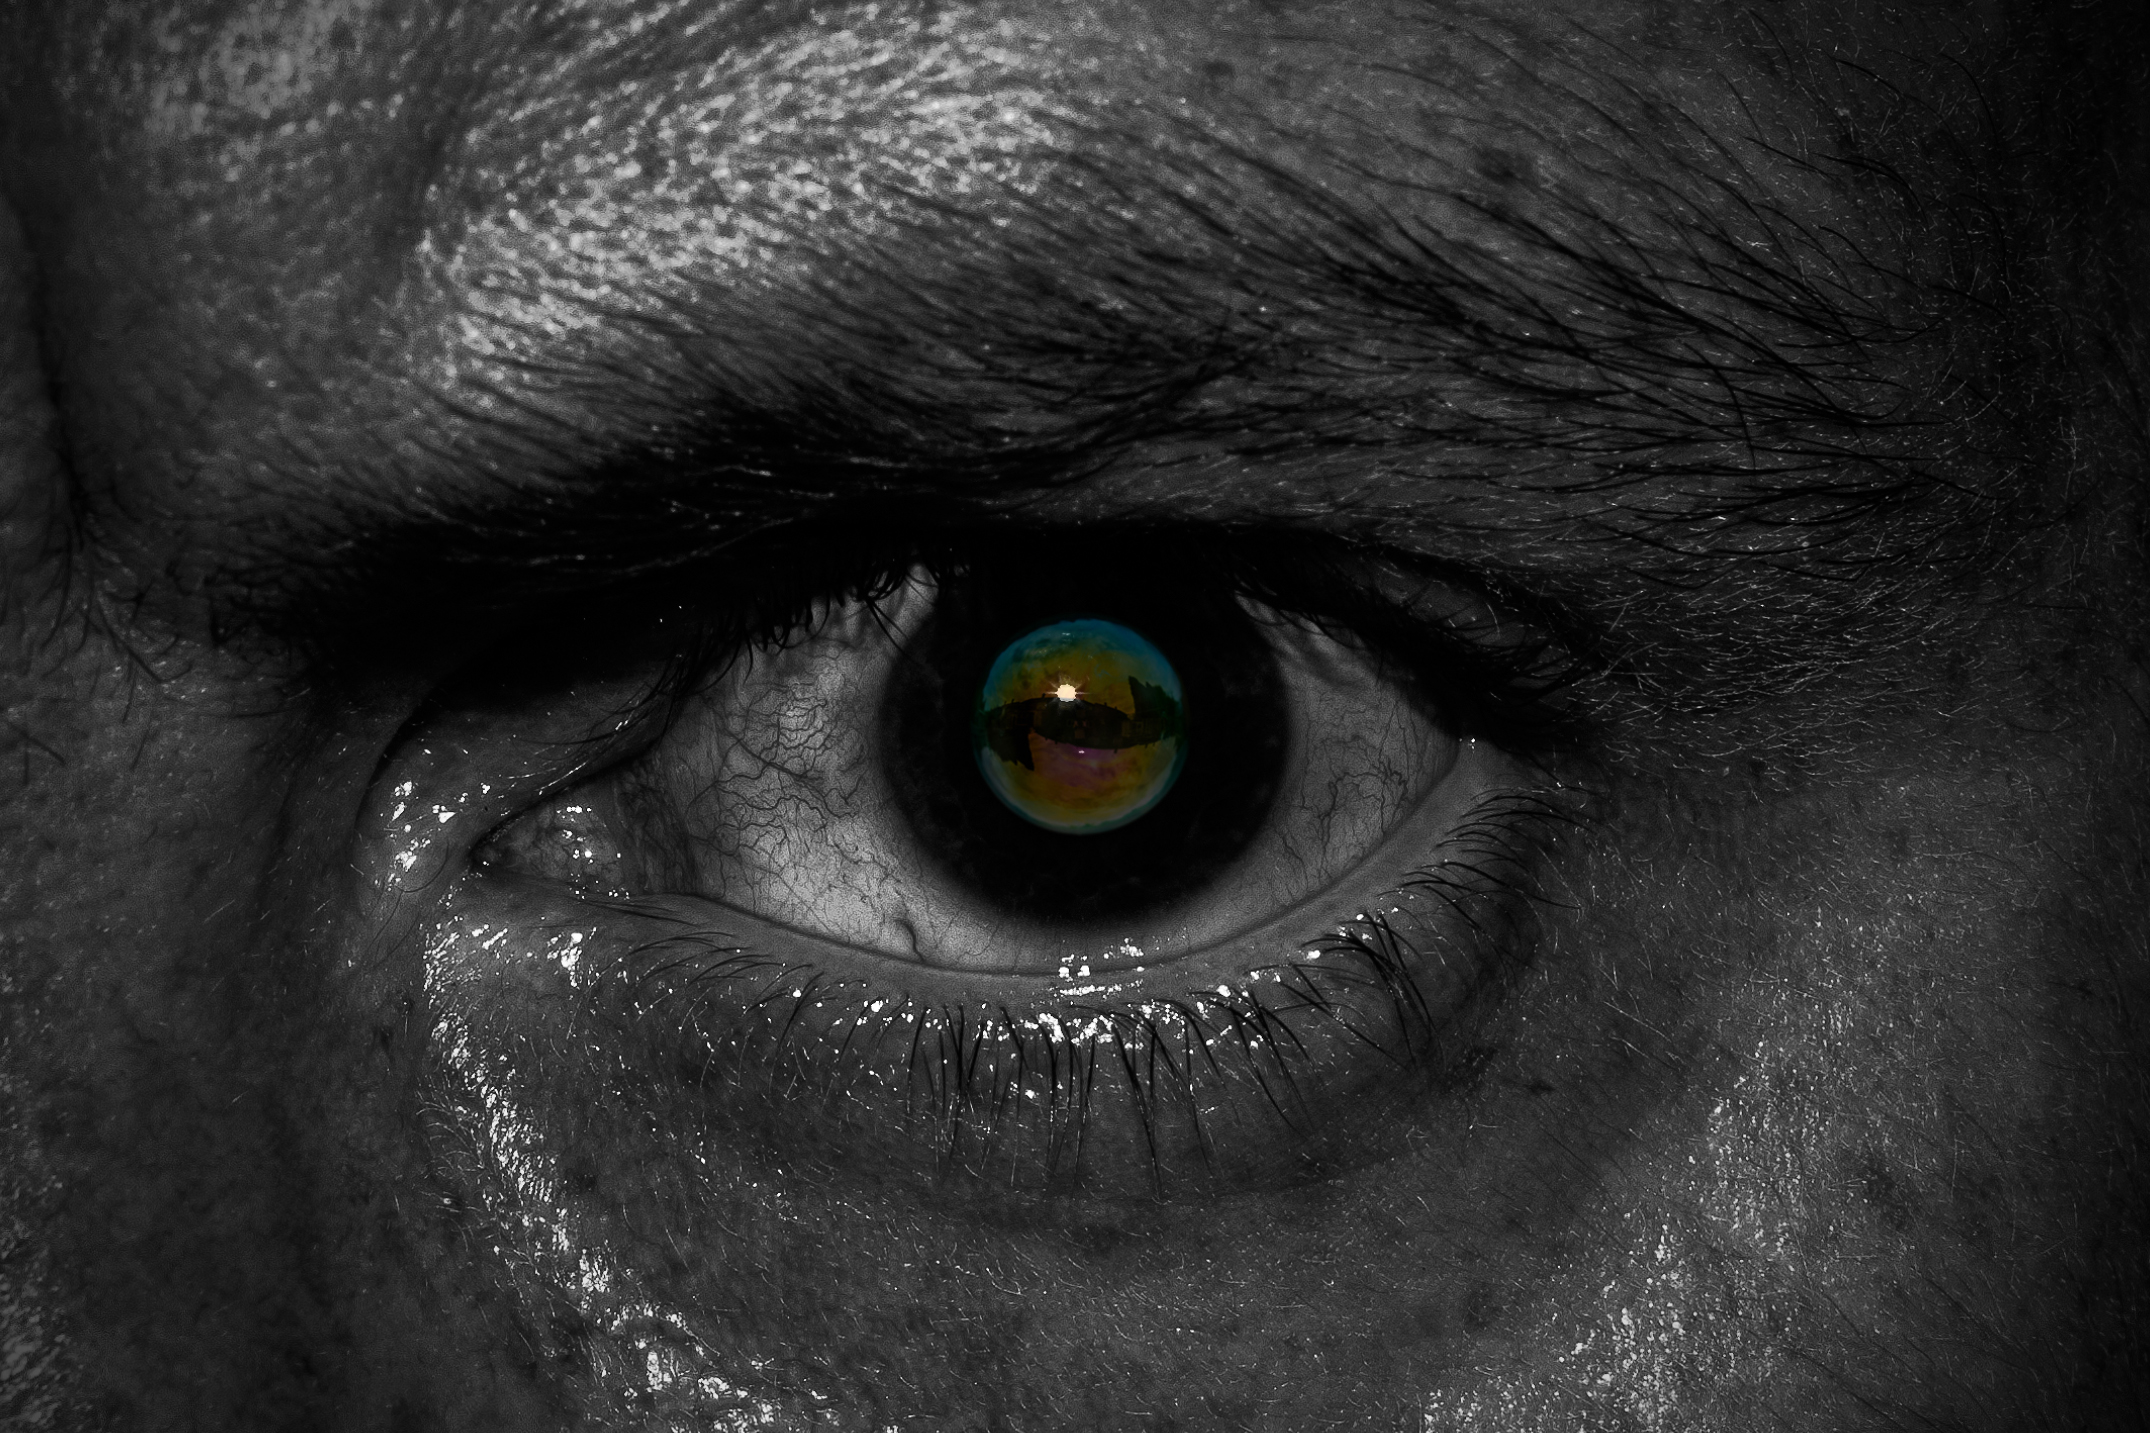
black and white, photography, portrait, macro, darkness, black, monochrome, close up, human body, uk, nose, eye, head, organ, emotion, peterborough, monochrome photography